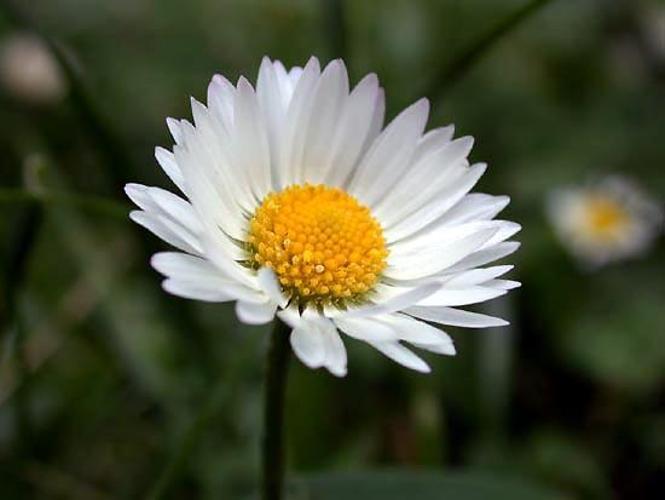
Flower: Daisy